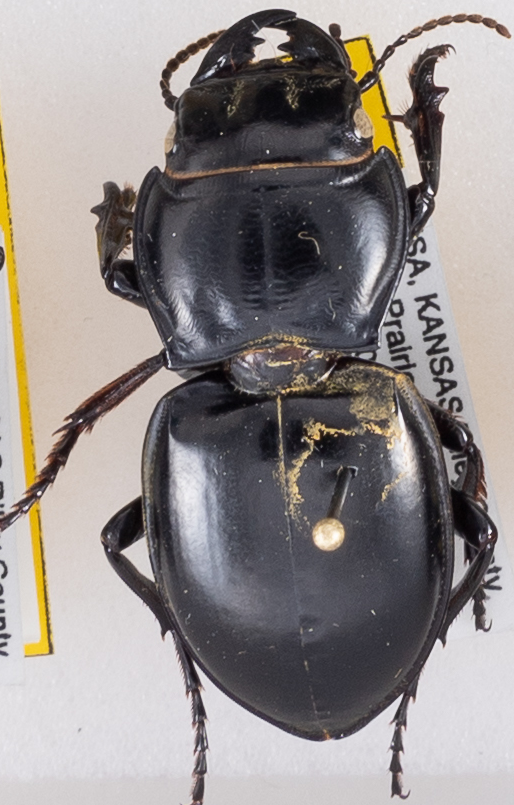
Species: Pasimachus californicus
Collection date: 2015-07-20
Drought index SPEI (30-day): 1.16
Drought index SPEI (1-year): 0.558
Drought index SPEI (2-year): -0.114